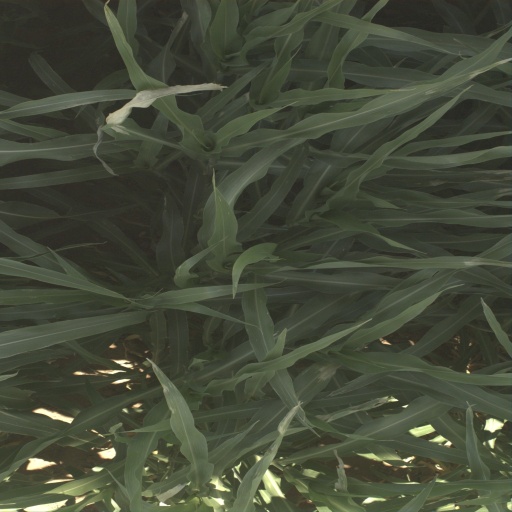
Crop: sorghum